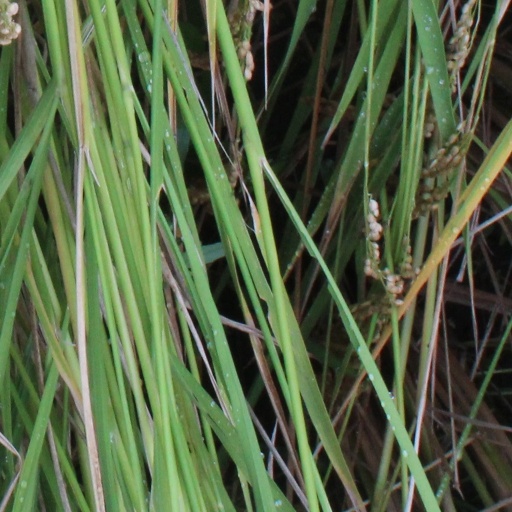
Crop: rice